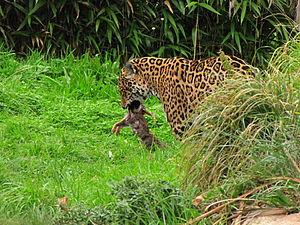
Un Jaguar transporte un lapin dans sa gueule au zoo de Chester en Angleterre.